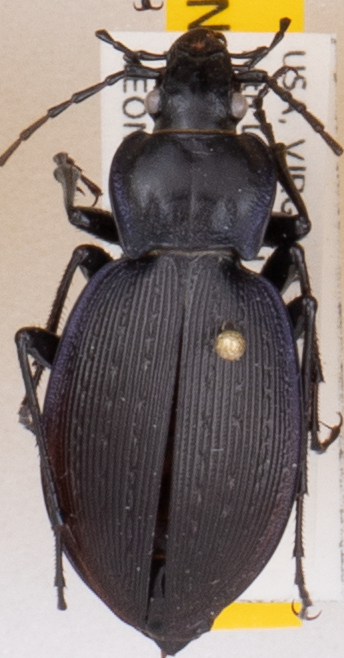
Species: Carabus goryi
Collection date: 2021-05-18
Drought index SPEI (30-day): -1.082
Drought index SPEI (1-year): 1.06
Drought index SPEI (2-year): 1.45